Shimon Schwab

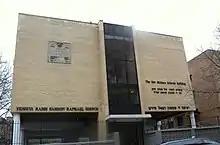
Shimon Schwab Building, Washington Heights

In 1958, Schwab was invited to join Rabbi Joseph Breuer in the leadership of the German-Jewish community in Washington Heights, located in upper Manhattan in New York City; see Khal Adath Jeshurun (Washington Heights, Manhattan). This community, widely regarded as the spiritual "continuation" of the pre-War Frankfurt "kehilla" ("community"), had been close to Rabbi Schwab's heart, and with Rabbi Breuer's increasing age and infirmity he took on many leadership roles until the latter's passing in 1980.